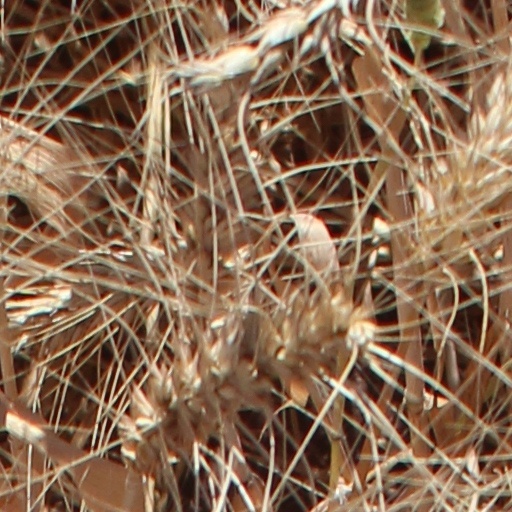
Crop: wheat